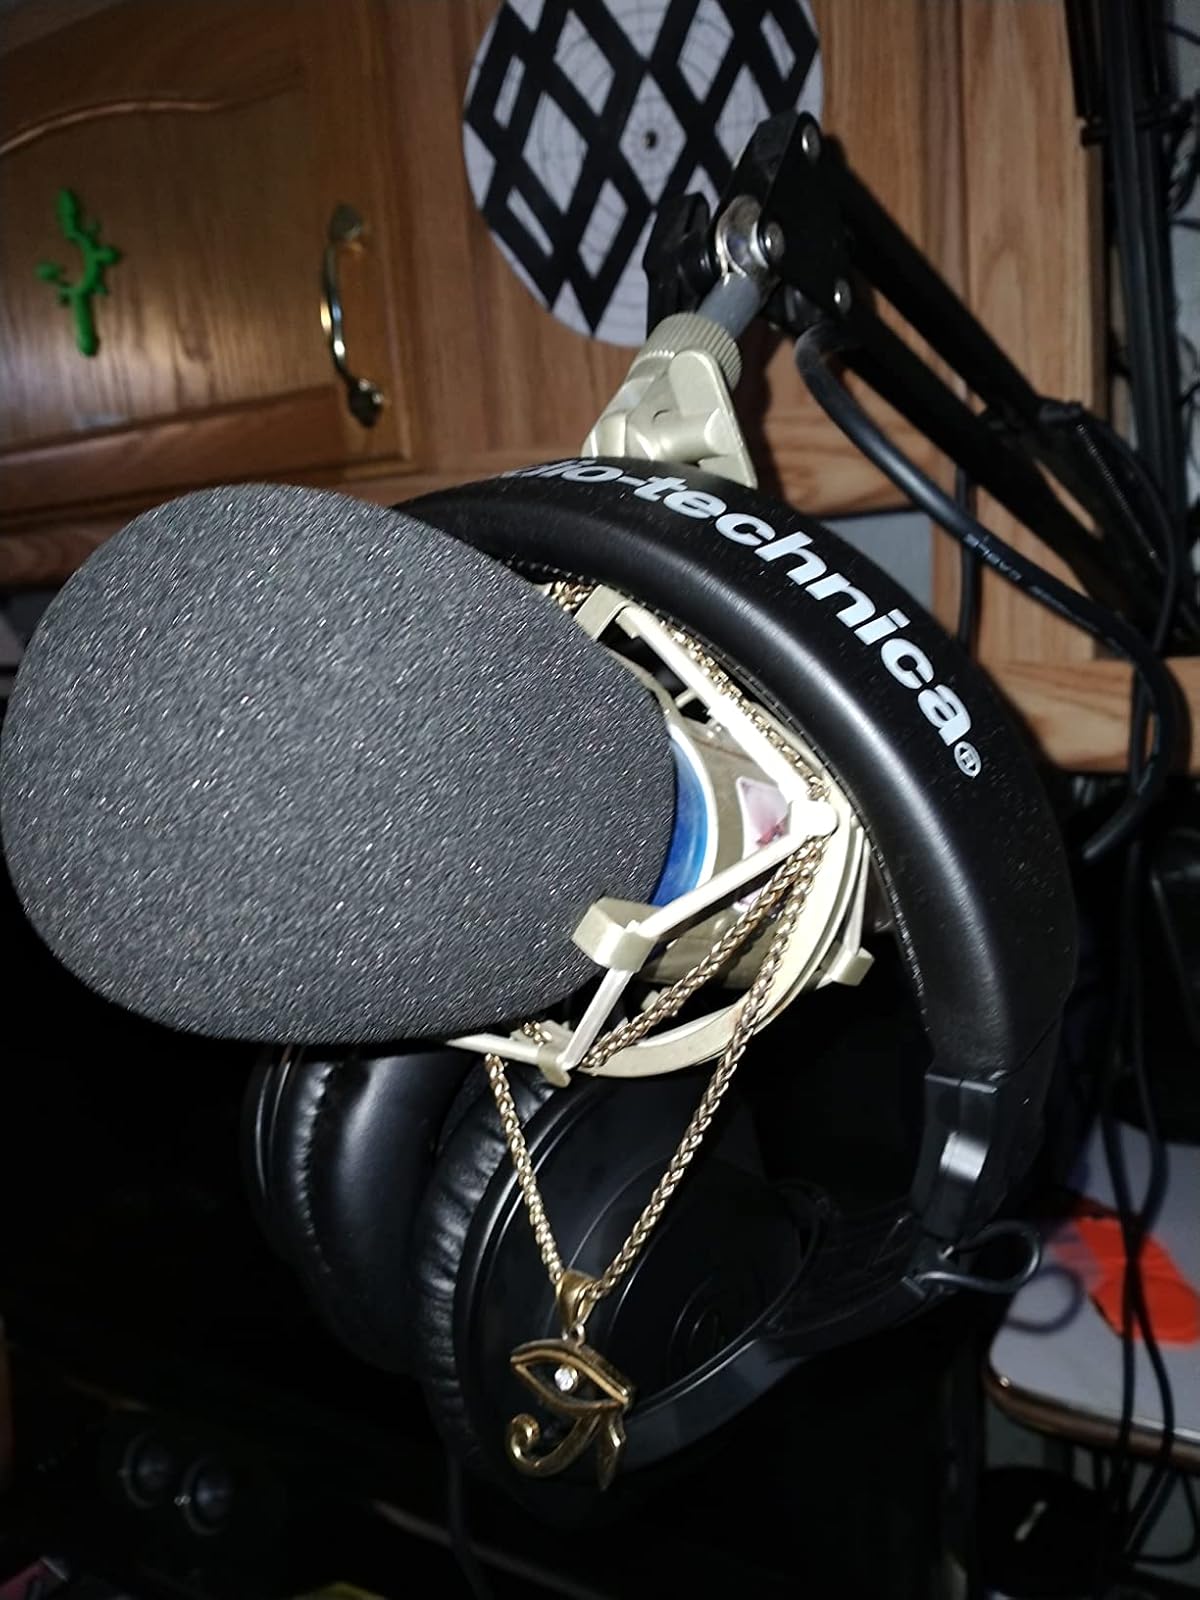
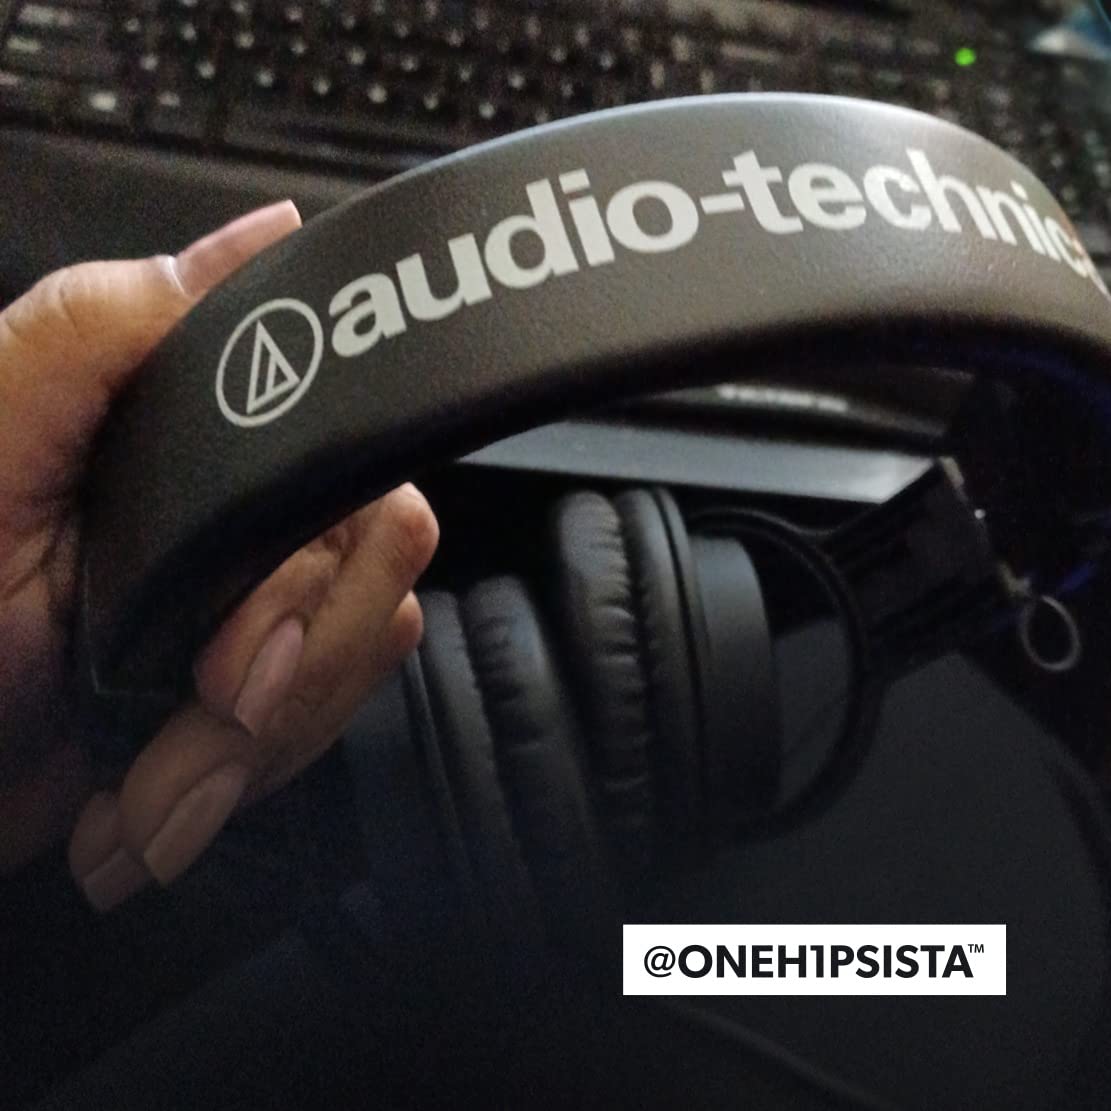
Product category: headphones
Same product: yes